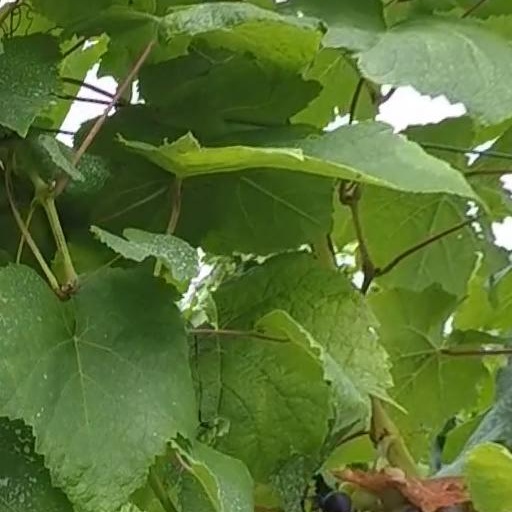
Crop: grape